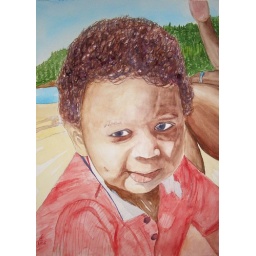
My son Victor playing at the beach with his mom in the background. 10 X 14 140lb Watercolor Paper 11-10-06